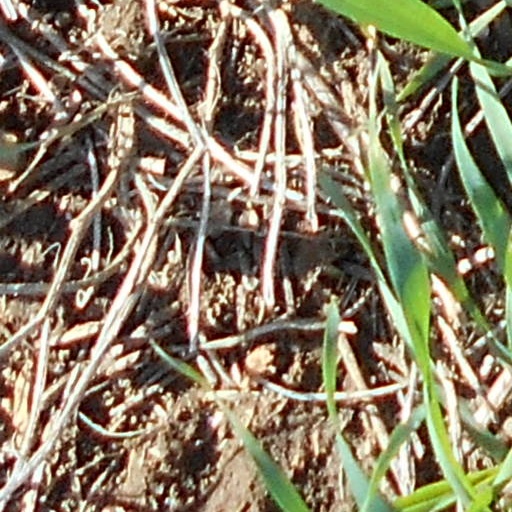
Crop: wheat